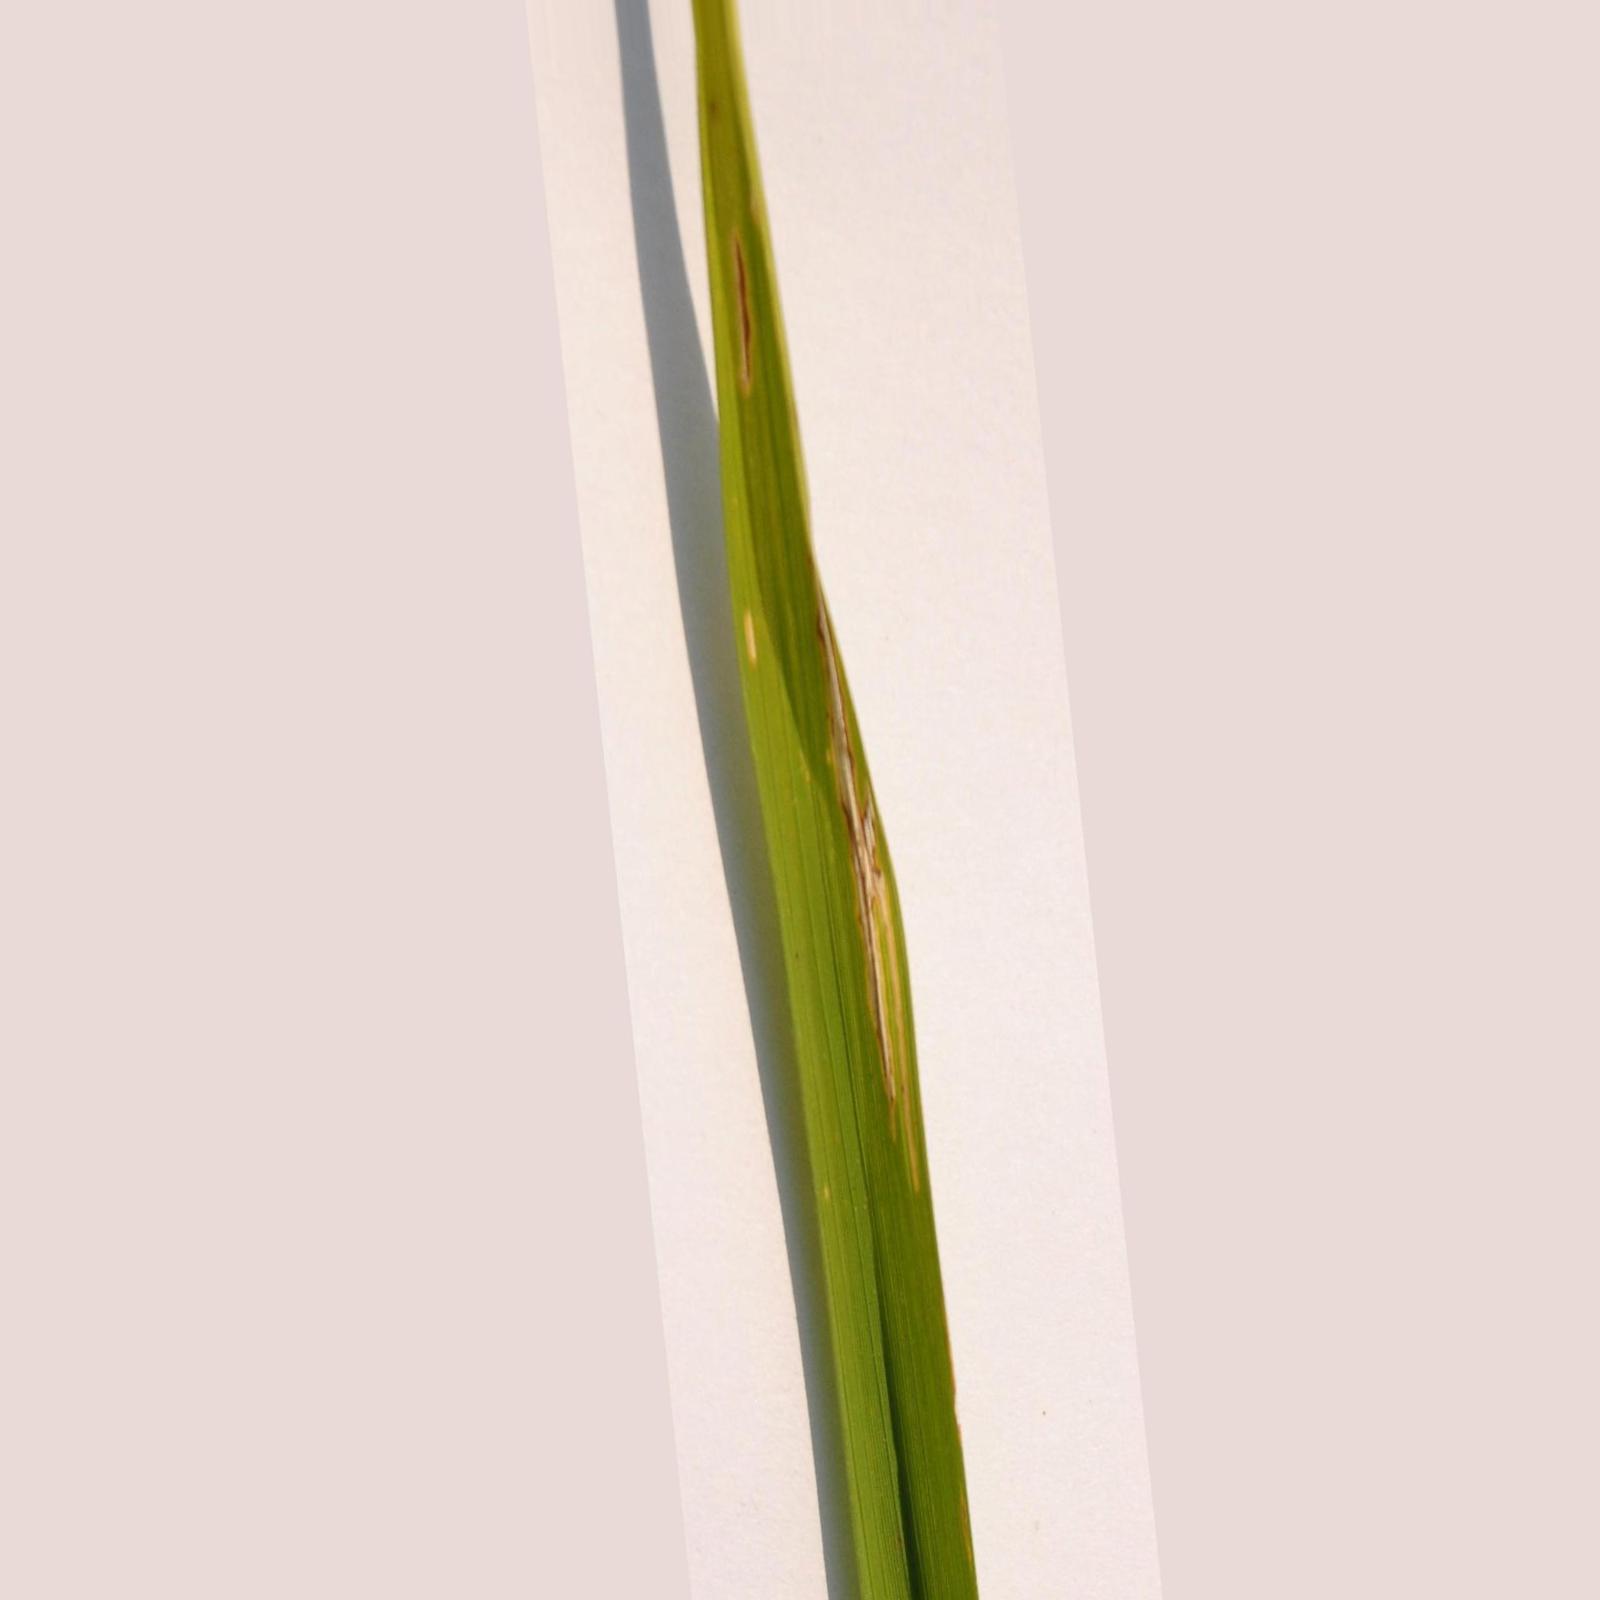
Nhãn: Bệnh Bạc lá (Bacterial leaf blight)